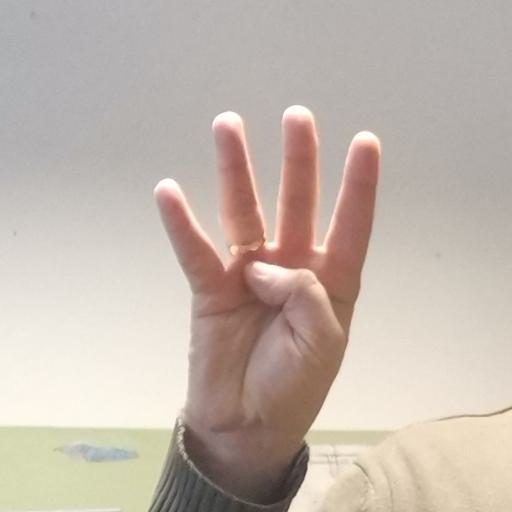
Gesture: four